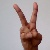
The image shows a hand gesture representing the letter 'V' in Indian Sign Language.